Cox model engine

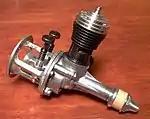
Cox Thimble Drome Thermal Hopper

This engine was the first designed by Cox but included some major parts (i.e. piston and cylinder) of the Spitzy .045 engine designed by Mel Anderson. It employed a twin reed valve which was later used for the Space Bug. The engine was a major engineering achievement for its time, by incorporating reduction gears, fuel tank, flywheel and muffler all into one "Power Pak." The air intake was via one of the axles.